Diamonds in the Sky

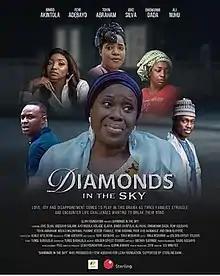

Diamonds in the Sky is a 2018 Nigerian drama film directed by Kunle Afolayan and produced by Femi Adebayo. The film stars Femi Adebayo, Omowumi Dada, and Joke Silva with Ali Nuhu, Bolaji Oba, and Toyin Abraham in supporting roles. The film tells the story of three families that struggle when cancer affects their lives.